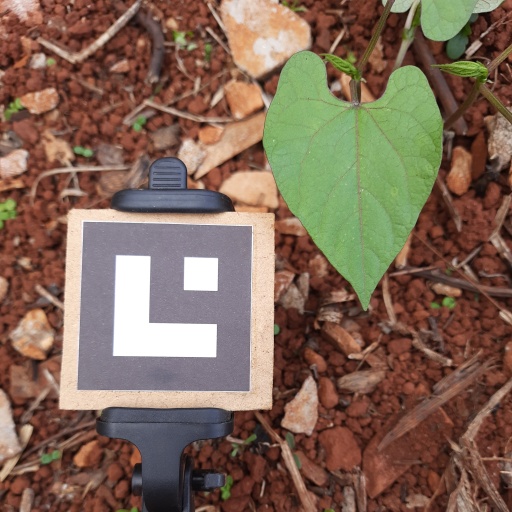
Observations: flat surface, no eating holes, under cloudy sky